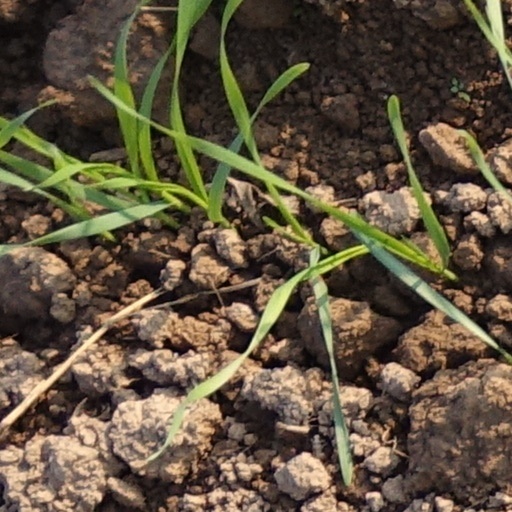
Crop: wheat